Maggie L. Walker

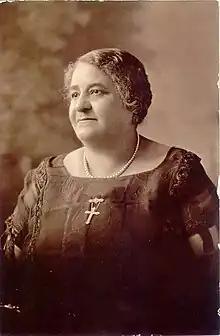

Maggie Lena (née Draper Mitchell) Walker (July 15, 1864 – December 15, 1934) was an American businessperson and teacher. In 1903, Walker became both the first Black African-American woman to charter a bank and the first Black African-American woman to serve as a bank president. As a leader, Walker achieved successes with the vision to make tangible improvements in the way of life for Black African Americans. Disabled by paralysis and a wheelchair user later in life, Walker also paved the way for people with disabilities.